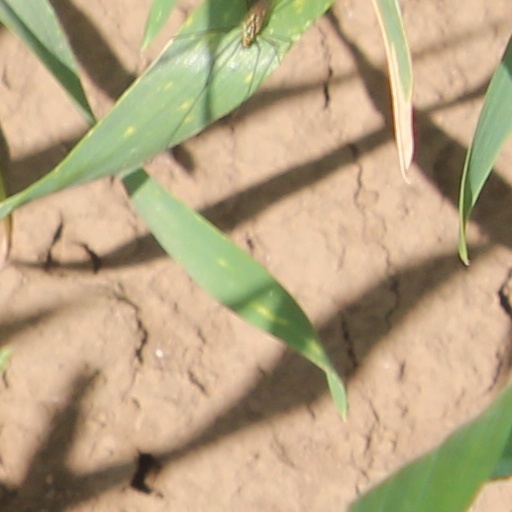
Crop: wheat